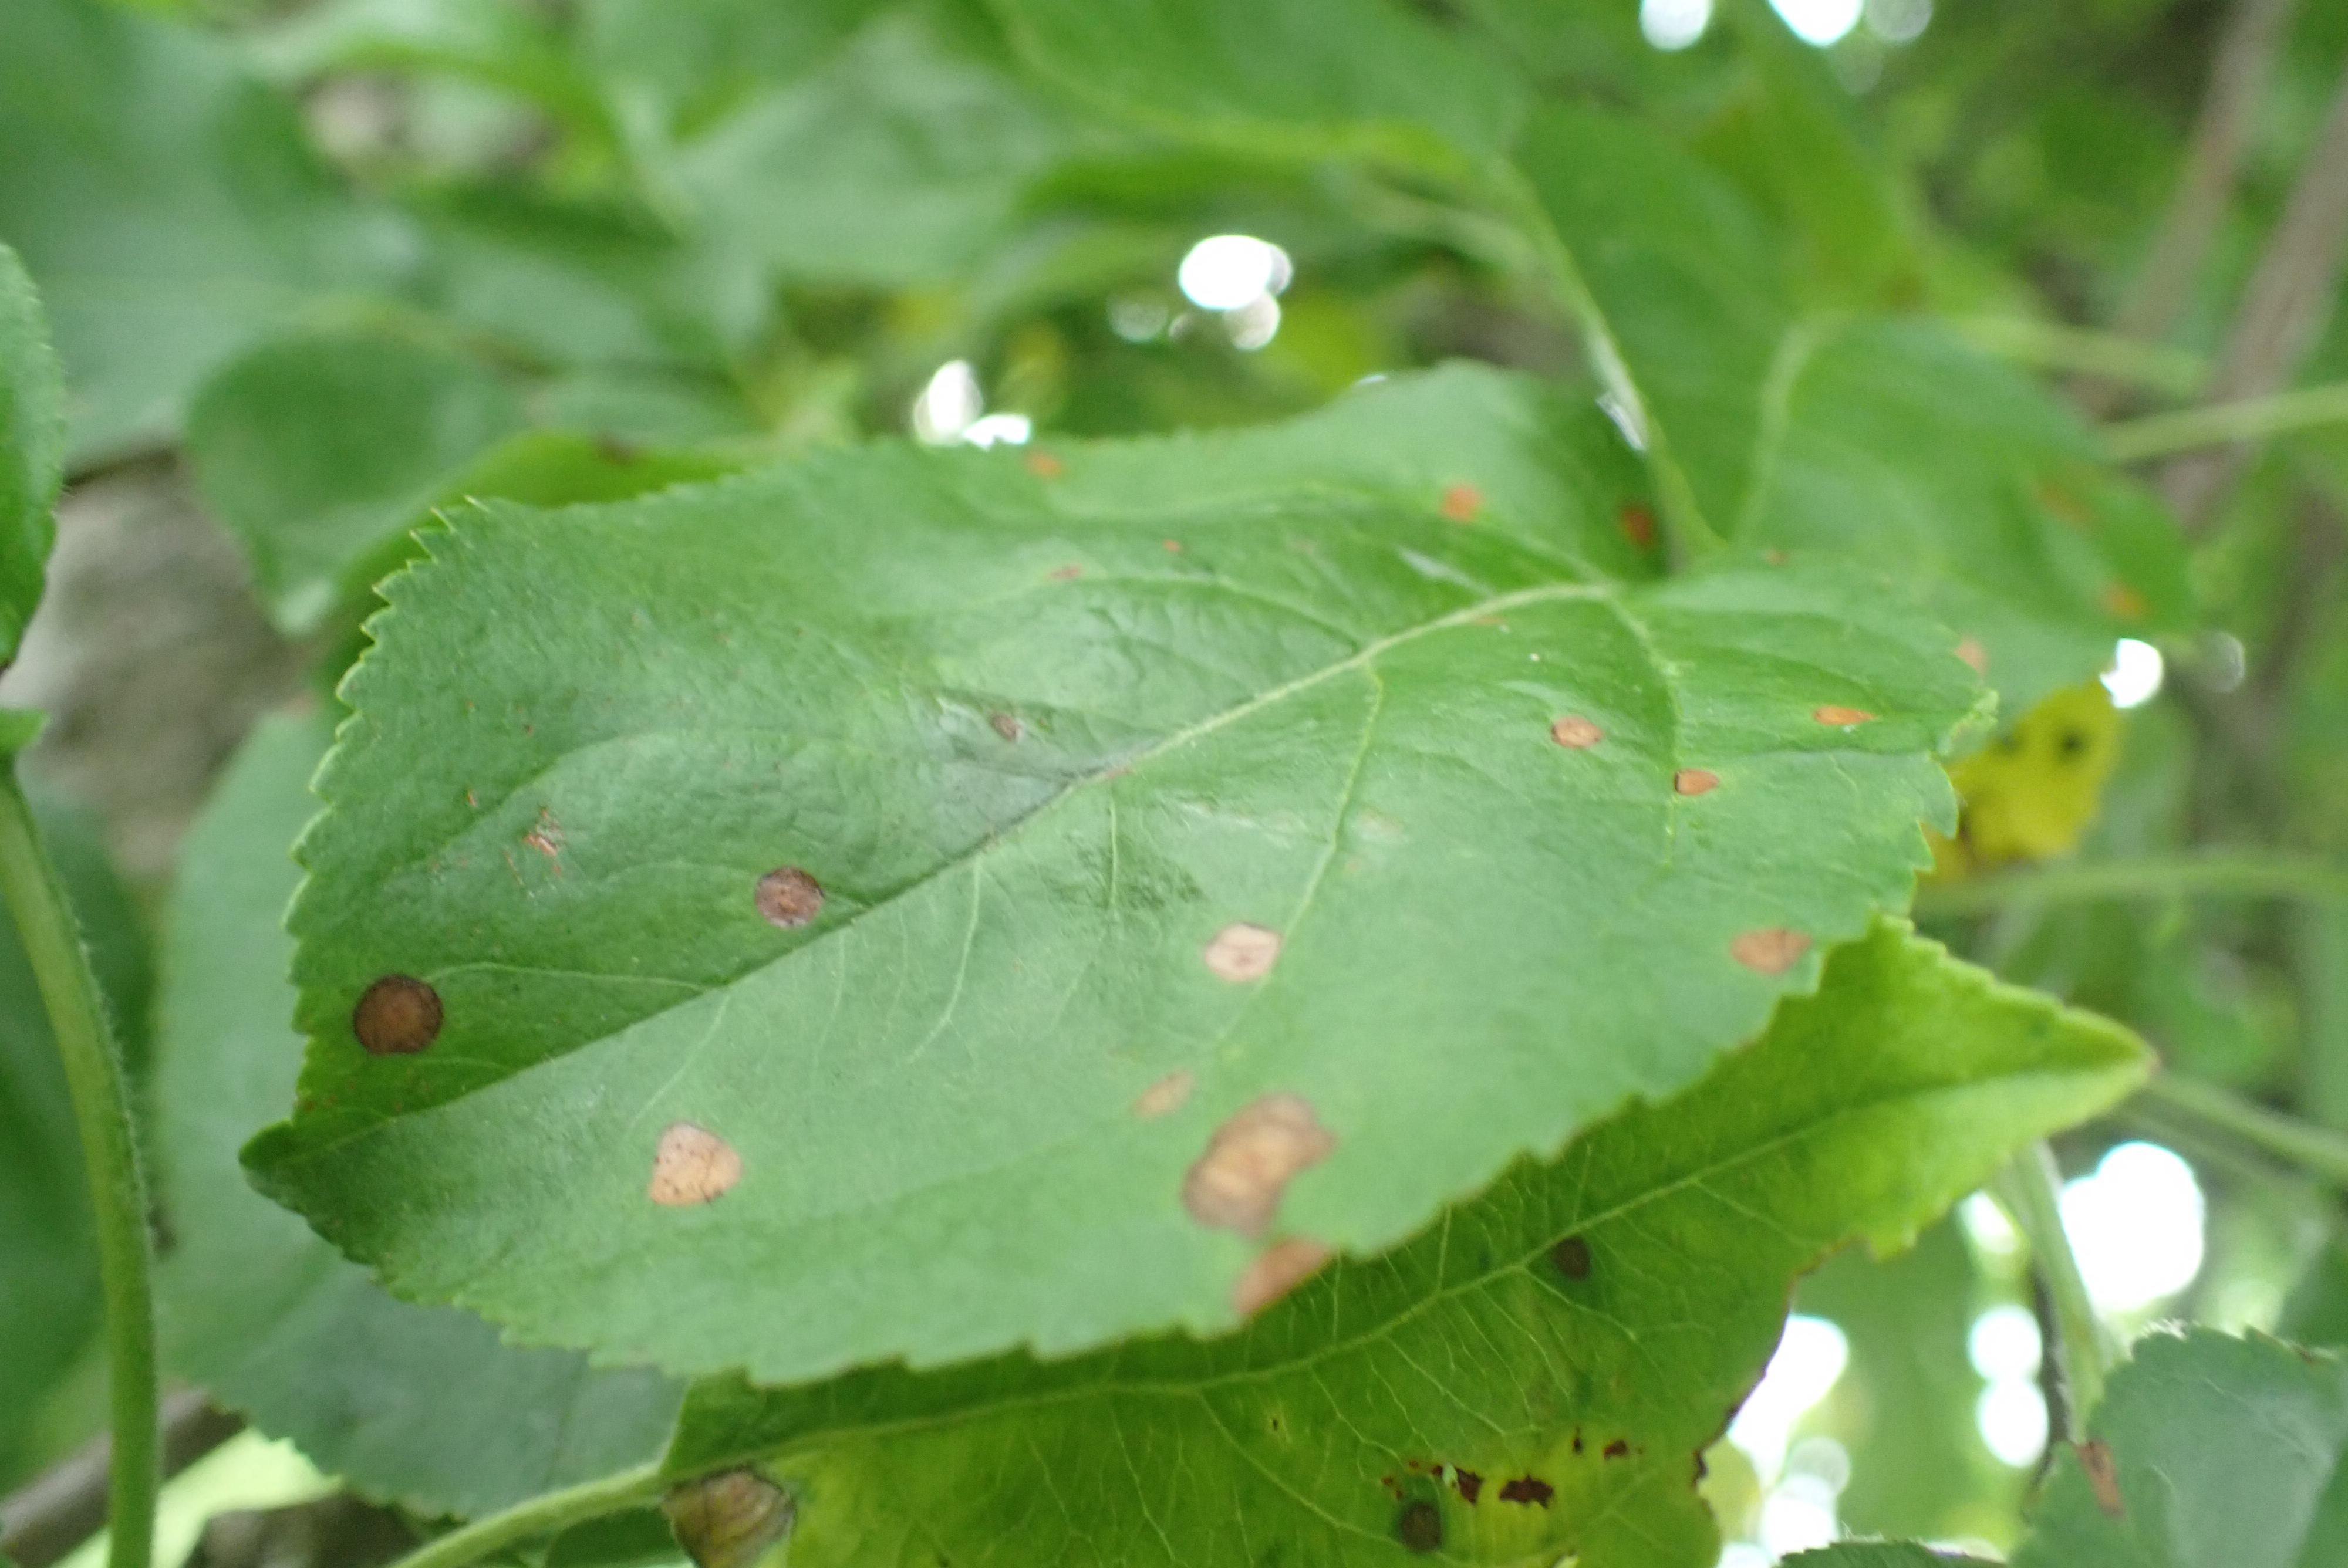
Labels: frog_eye_leaf_spot